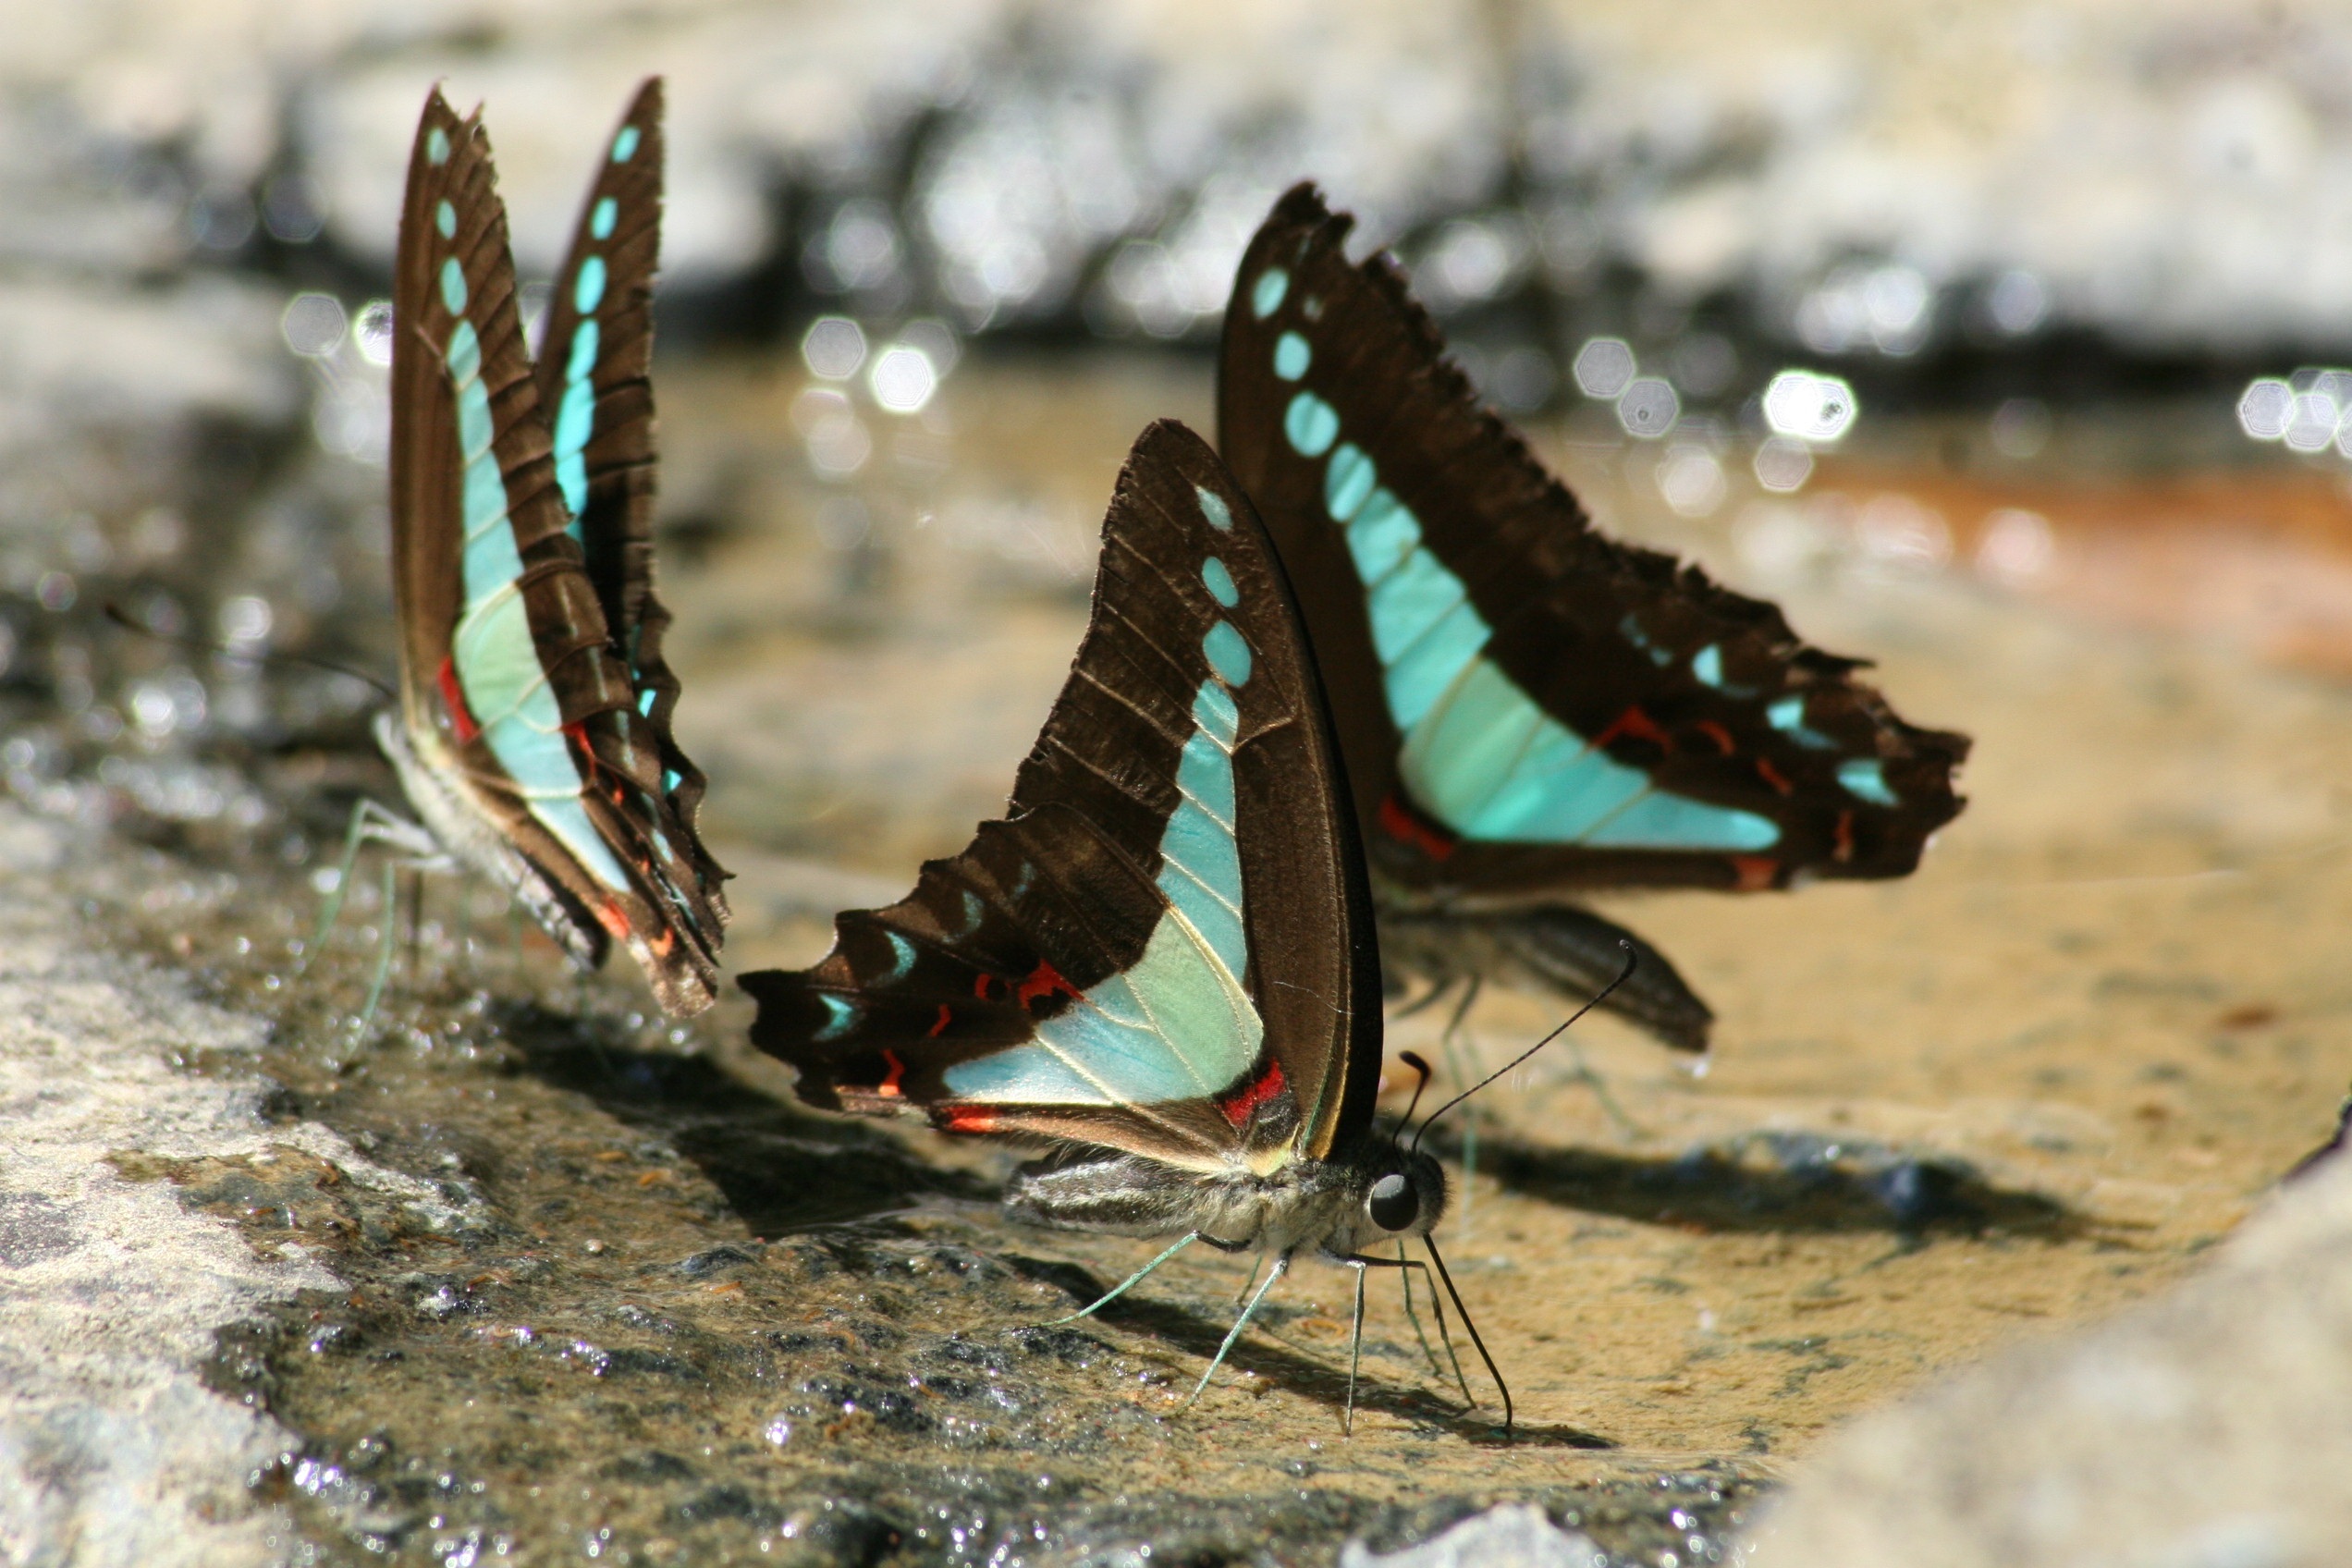
wing, insect, butterfly, fauna, invertebrate, australia, insects, macro photography, moths and butterflies